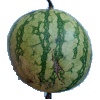
Label: watermelon